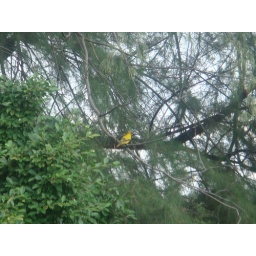
Random yellow bird in tree!